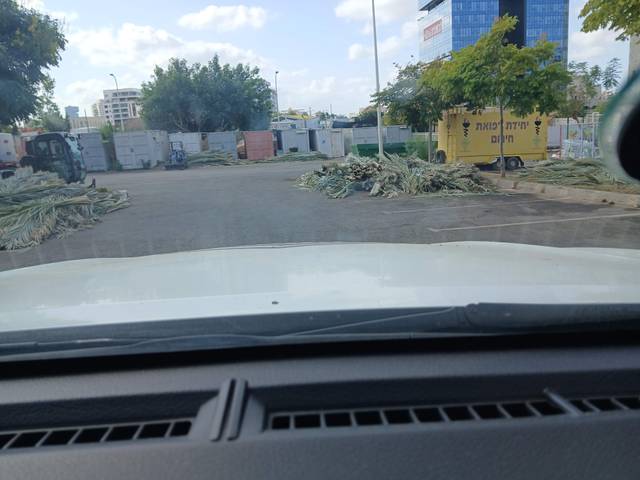
Region: Israel
Coordinates: 32.194, 34.886